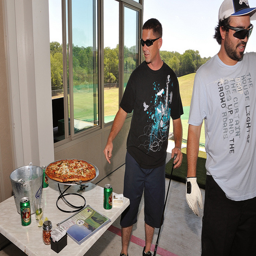
A man reaches for a pizza on a table.
Tow men are standing near a table containing a pizza.
Two men stand on a patio with a table holding refreshments.
Two men stand near a table holding pizza and beers.
a man standing next to a table with some beer and pizza